War film

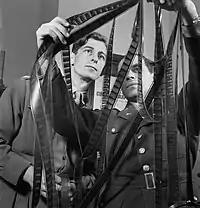
Colonel Frank Capra (right) of the US Army Signal Corps confers with Captain Roy Boulting of the British Army Film Unit on the editing of the film "Tunisian Victory" in February 1944.

Darryl F. Zanuck produced the 178 minute documentary drama "The Longest Day" (1962), based on the first day of the D-Day landings, achieving commercial success and Oscars. It was followed by large-scale but thoughtful films like Andrei Tarkovsky's "Ivan's Childhood" (1962), and quasi-documentary all-star epics filmed in Europe such as "Battle of the Bulge" (1965), "Battle of Britain" (1969), "The Battle of Neretva" (1969), "Midway" (1976), and "A Bridge Too Far" (1977). In Lawrence Suid's view, "The Longest Day" "served as the model for all subsequent combat spectaculars". However, its cost also made it the last of the traditional war films, while the controversy around the help given by the U.S. Army and Zanuck's "disregard for Pentagon relations" changed the way that Hollywood and the Army collaborated.